Erin Burns

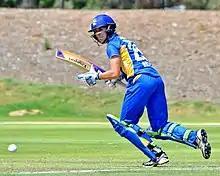
Burns batting for the ACT Meteors, 2017

Erin Alexandra Burns (born 22 June 1988) is an Australian cricketer who plays as a right-handed batter and right-arm off break bowler. She has appeared in one One Day Internationals and five Twenty20 Internationals for Australia, making her debut in September 2019 against the West Indies. She plays for New South Wales in the Women's National Cricket League and Sydney Sixers in the Women's Big Bash League. She has previously played for Tasmania, Wellington, Hobart Hurricanes, Australian Capital Territory and Birmingham Phoenix.